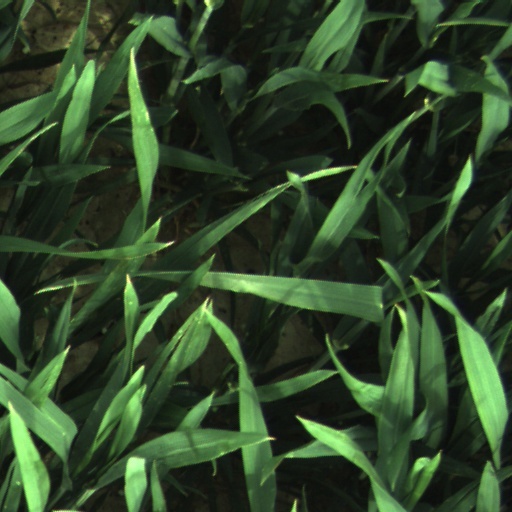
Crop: wheat